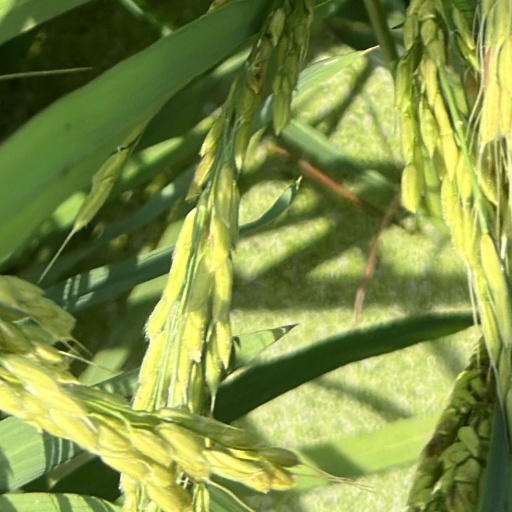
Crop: rice